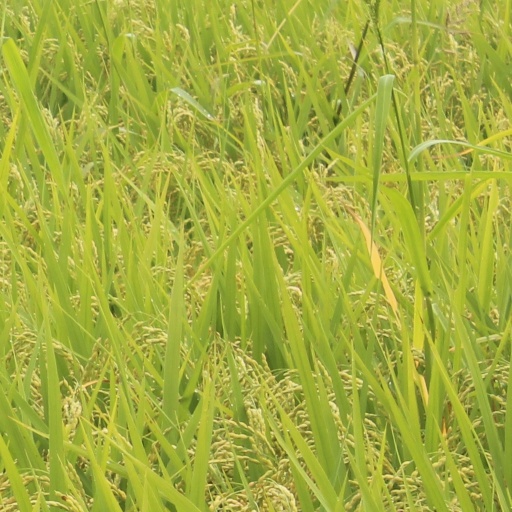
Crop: rice